Formosa (horse)

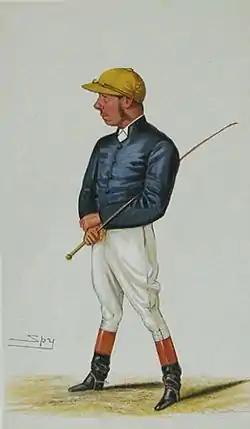
Formosa was ridden by George Fordham in most of her Classic racing engagements.

On 28 April, Formosa ran against thirteen opponents in the 2,000 Guineas Stakes over the Rowley mile course at Newmarket where she disputed favouritism with Green Sleeves. From soon after the start, Formosa and a colt named Moslem showed ahead of the rest of the field and pulled three lengths clear by half way. Moslem held a slight advantage for most of the way, but George Fordham moved Formosa up to challenge him in the final furlong and the two horses crossed the line together in what was described as "one of the finest struggles" in the race's history. The judge declared a dead heat, meaning that the two horses would run again over the same course unless the owners agreed to divide the prize money. The deciding heat was almost immediately scheduled for the end of the day's racing but half an hour later it was announced that the owners had agreed to divide the stakes. Moslem however, was allowed to walk-over in the decider, and was treated as the winner for betting purposes. Two days later Formosa started 5/6 favourite for the 1,000 Guineas Stakes. She was amongst the leaders from the start before drawing clear inside the final furlong to win very easily by three lengths from Athena and Lady Coventry.